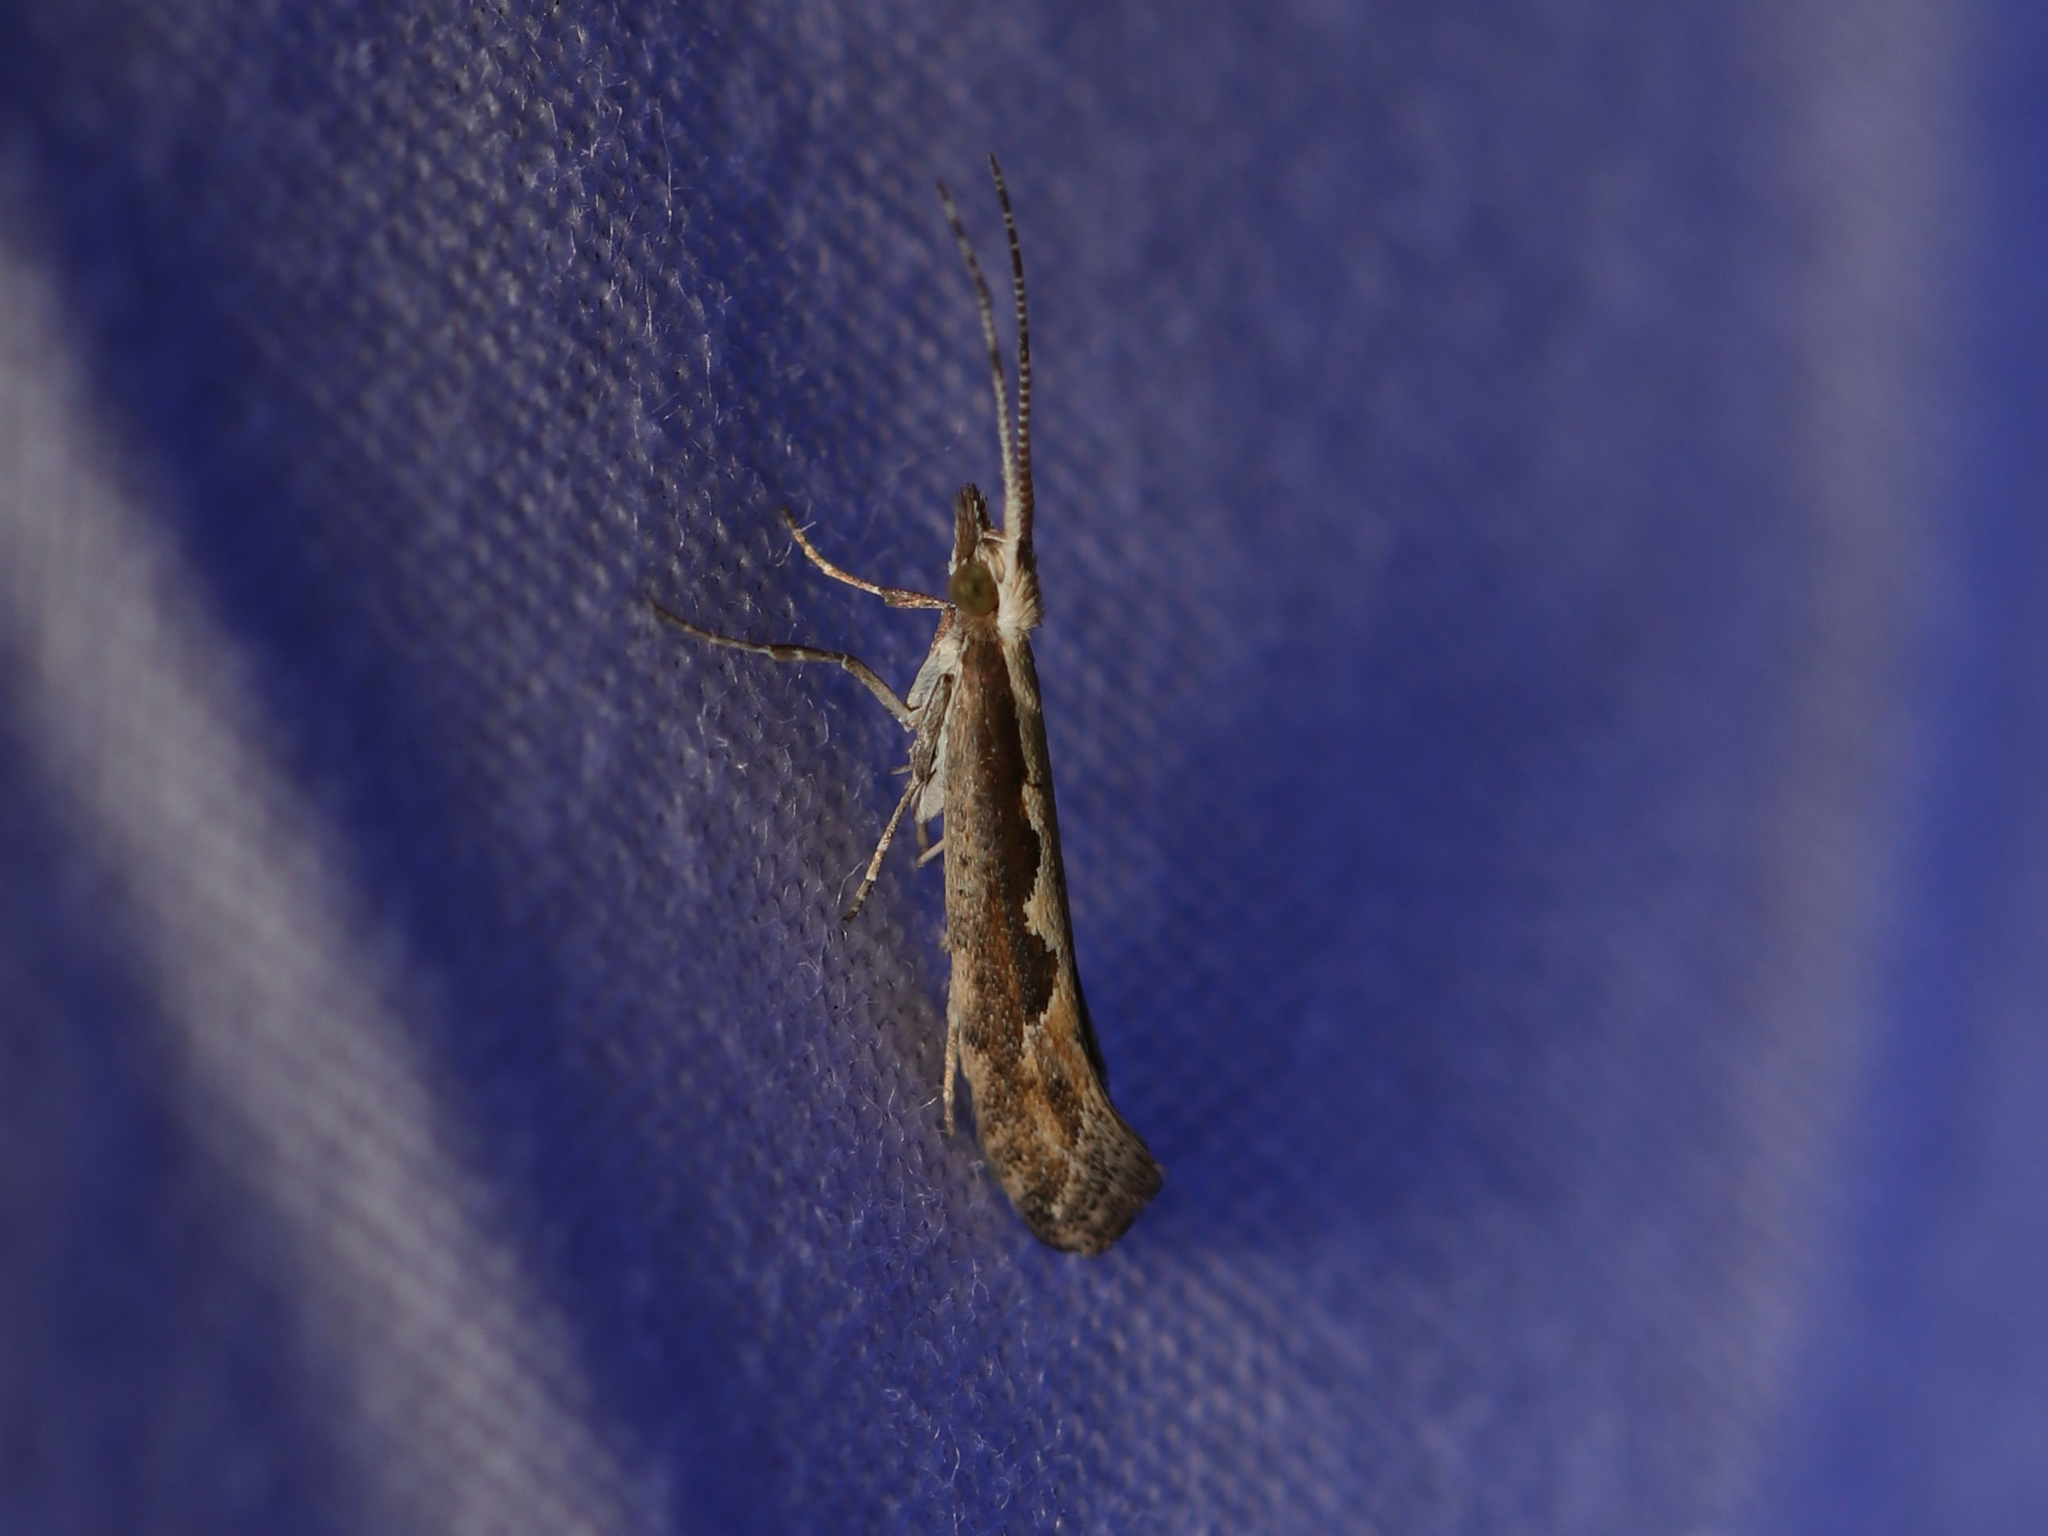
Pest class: diamondback_moth